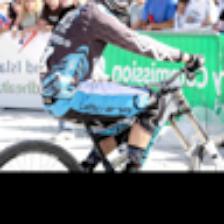
Label: NonHuman